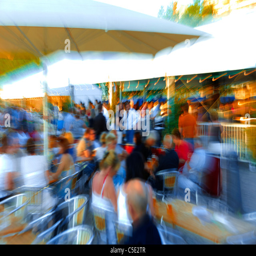
large group of blurred people at the beer garden